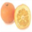
Label: orange